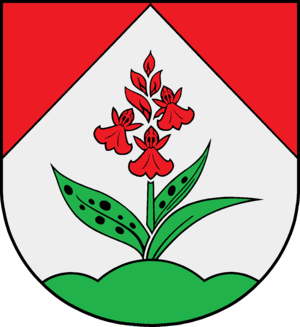
Hüttblek est une commune allemande du Schleswig-Holstein, située dans l'arrondissement de Segeberg, à huit kilomètres à l'est de la ville de Kaltenkirchen. Hüttblek est la commune la moins étendue et la moins peuplée des neuf communes de l'Amt Kisdorf dont le siège est à Kattendorf.